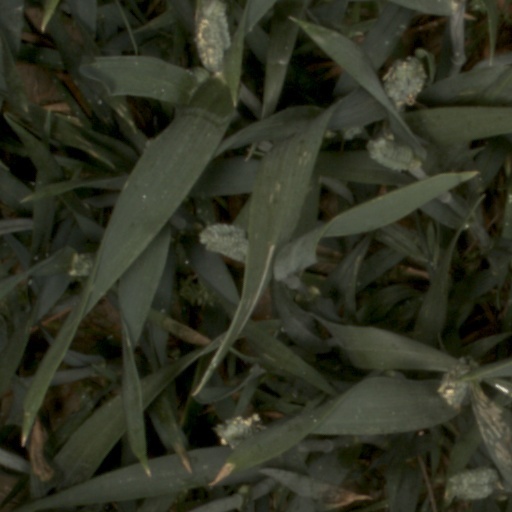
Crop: wheat